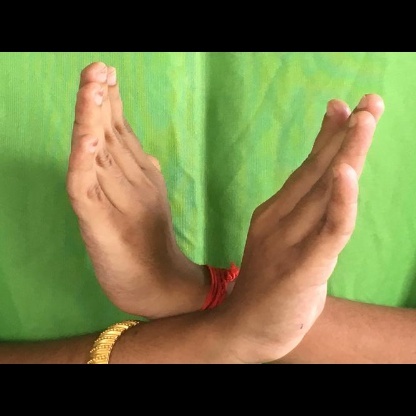
Mudra: Swastikam